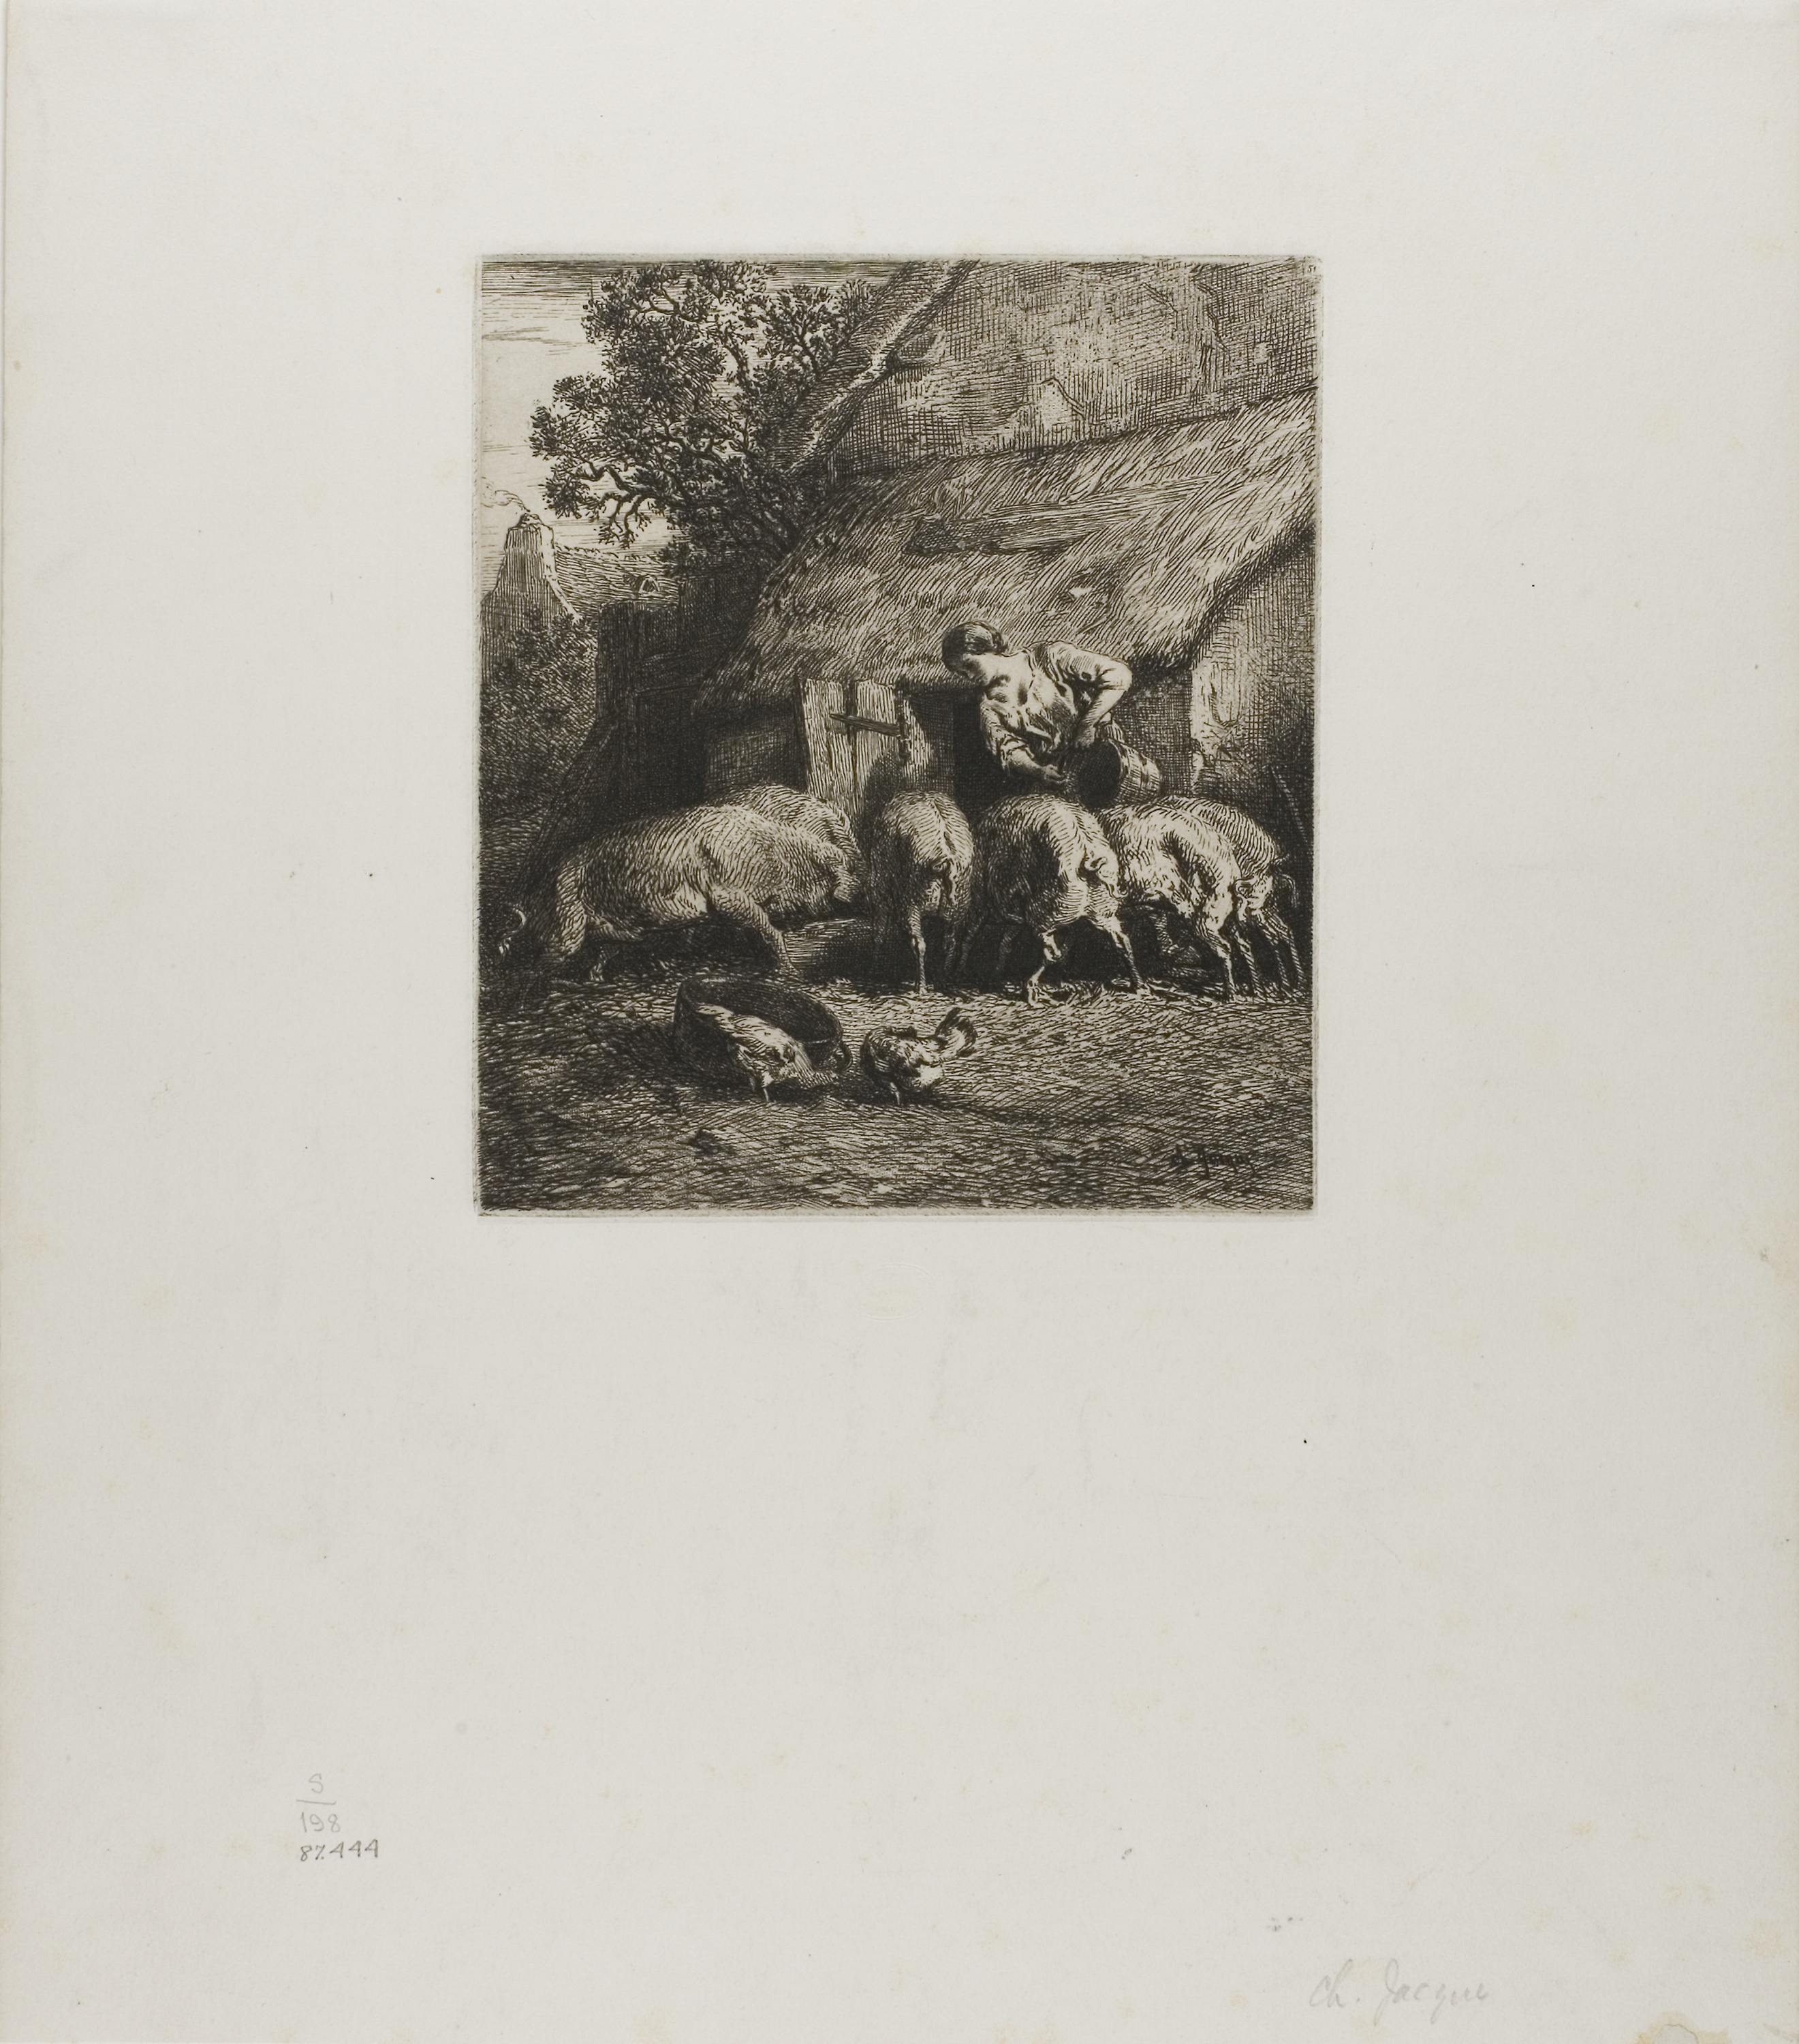
text, fauna, history, drawing, art, artwork, font, modern art